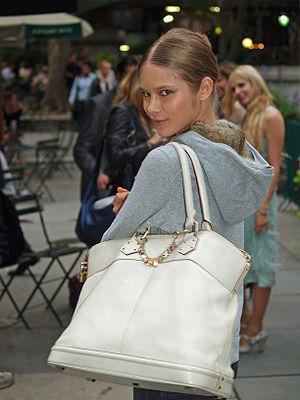
Un sac à main, aussi appelé une sacoche en français canadien, est un accessoire de mode qui permet de transporter divers objets : porte-monnaie, papiers, maquillage, clefs, etc.